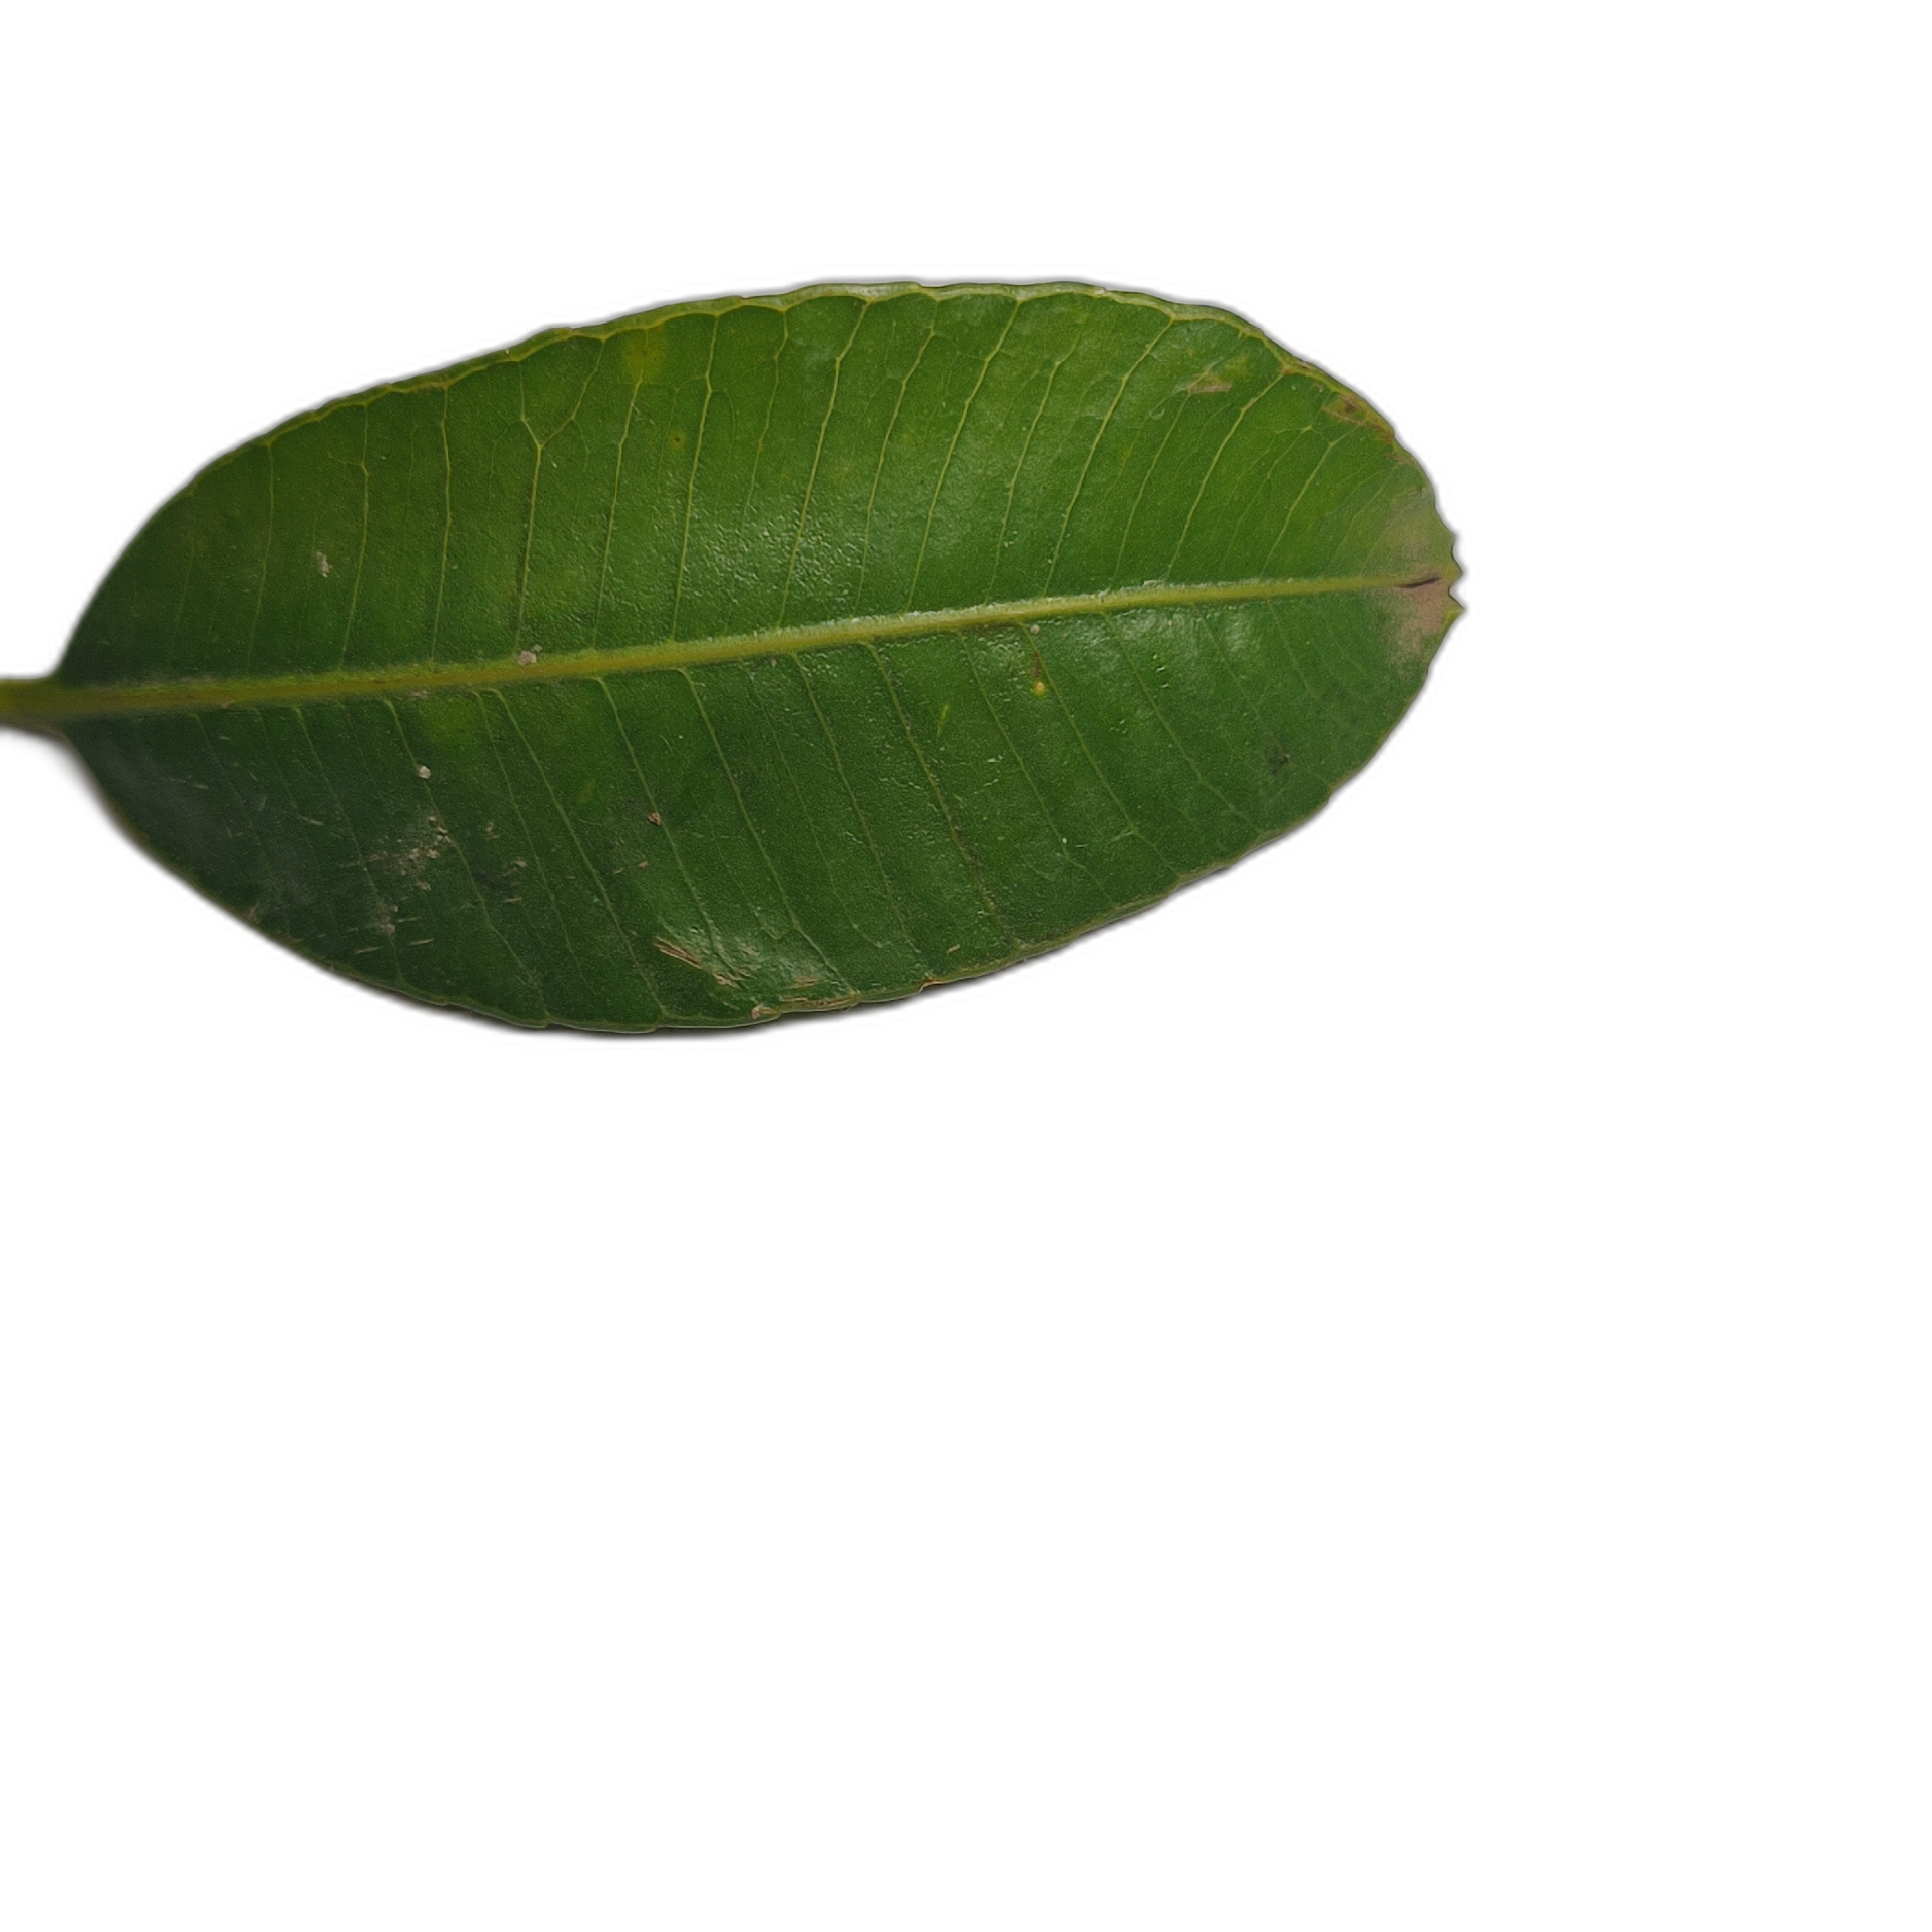
Label: healthy